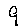
Label: 9